Minette (ore)

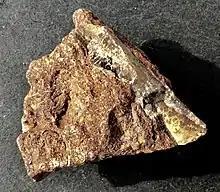
Minette iron ore with belemnite fragment from Rumelange, Luxemburg

Minette is a type of mineral deposit, consisting of iron ore of sedimentary origin, found in the south of Luxembourg and in Lorraine. Minette ore was deposited in the Early Jurassic and Middle Jurassic.